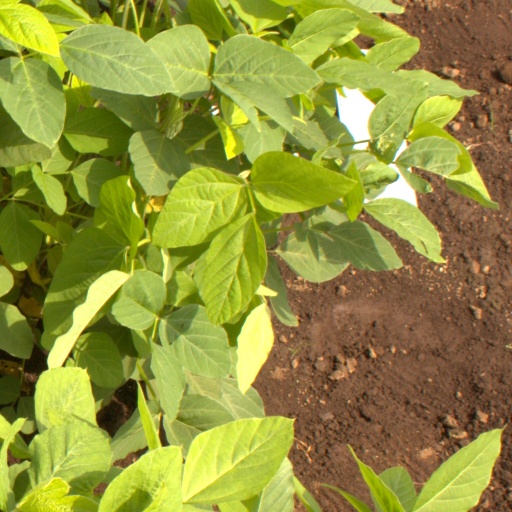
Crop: soybean